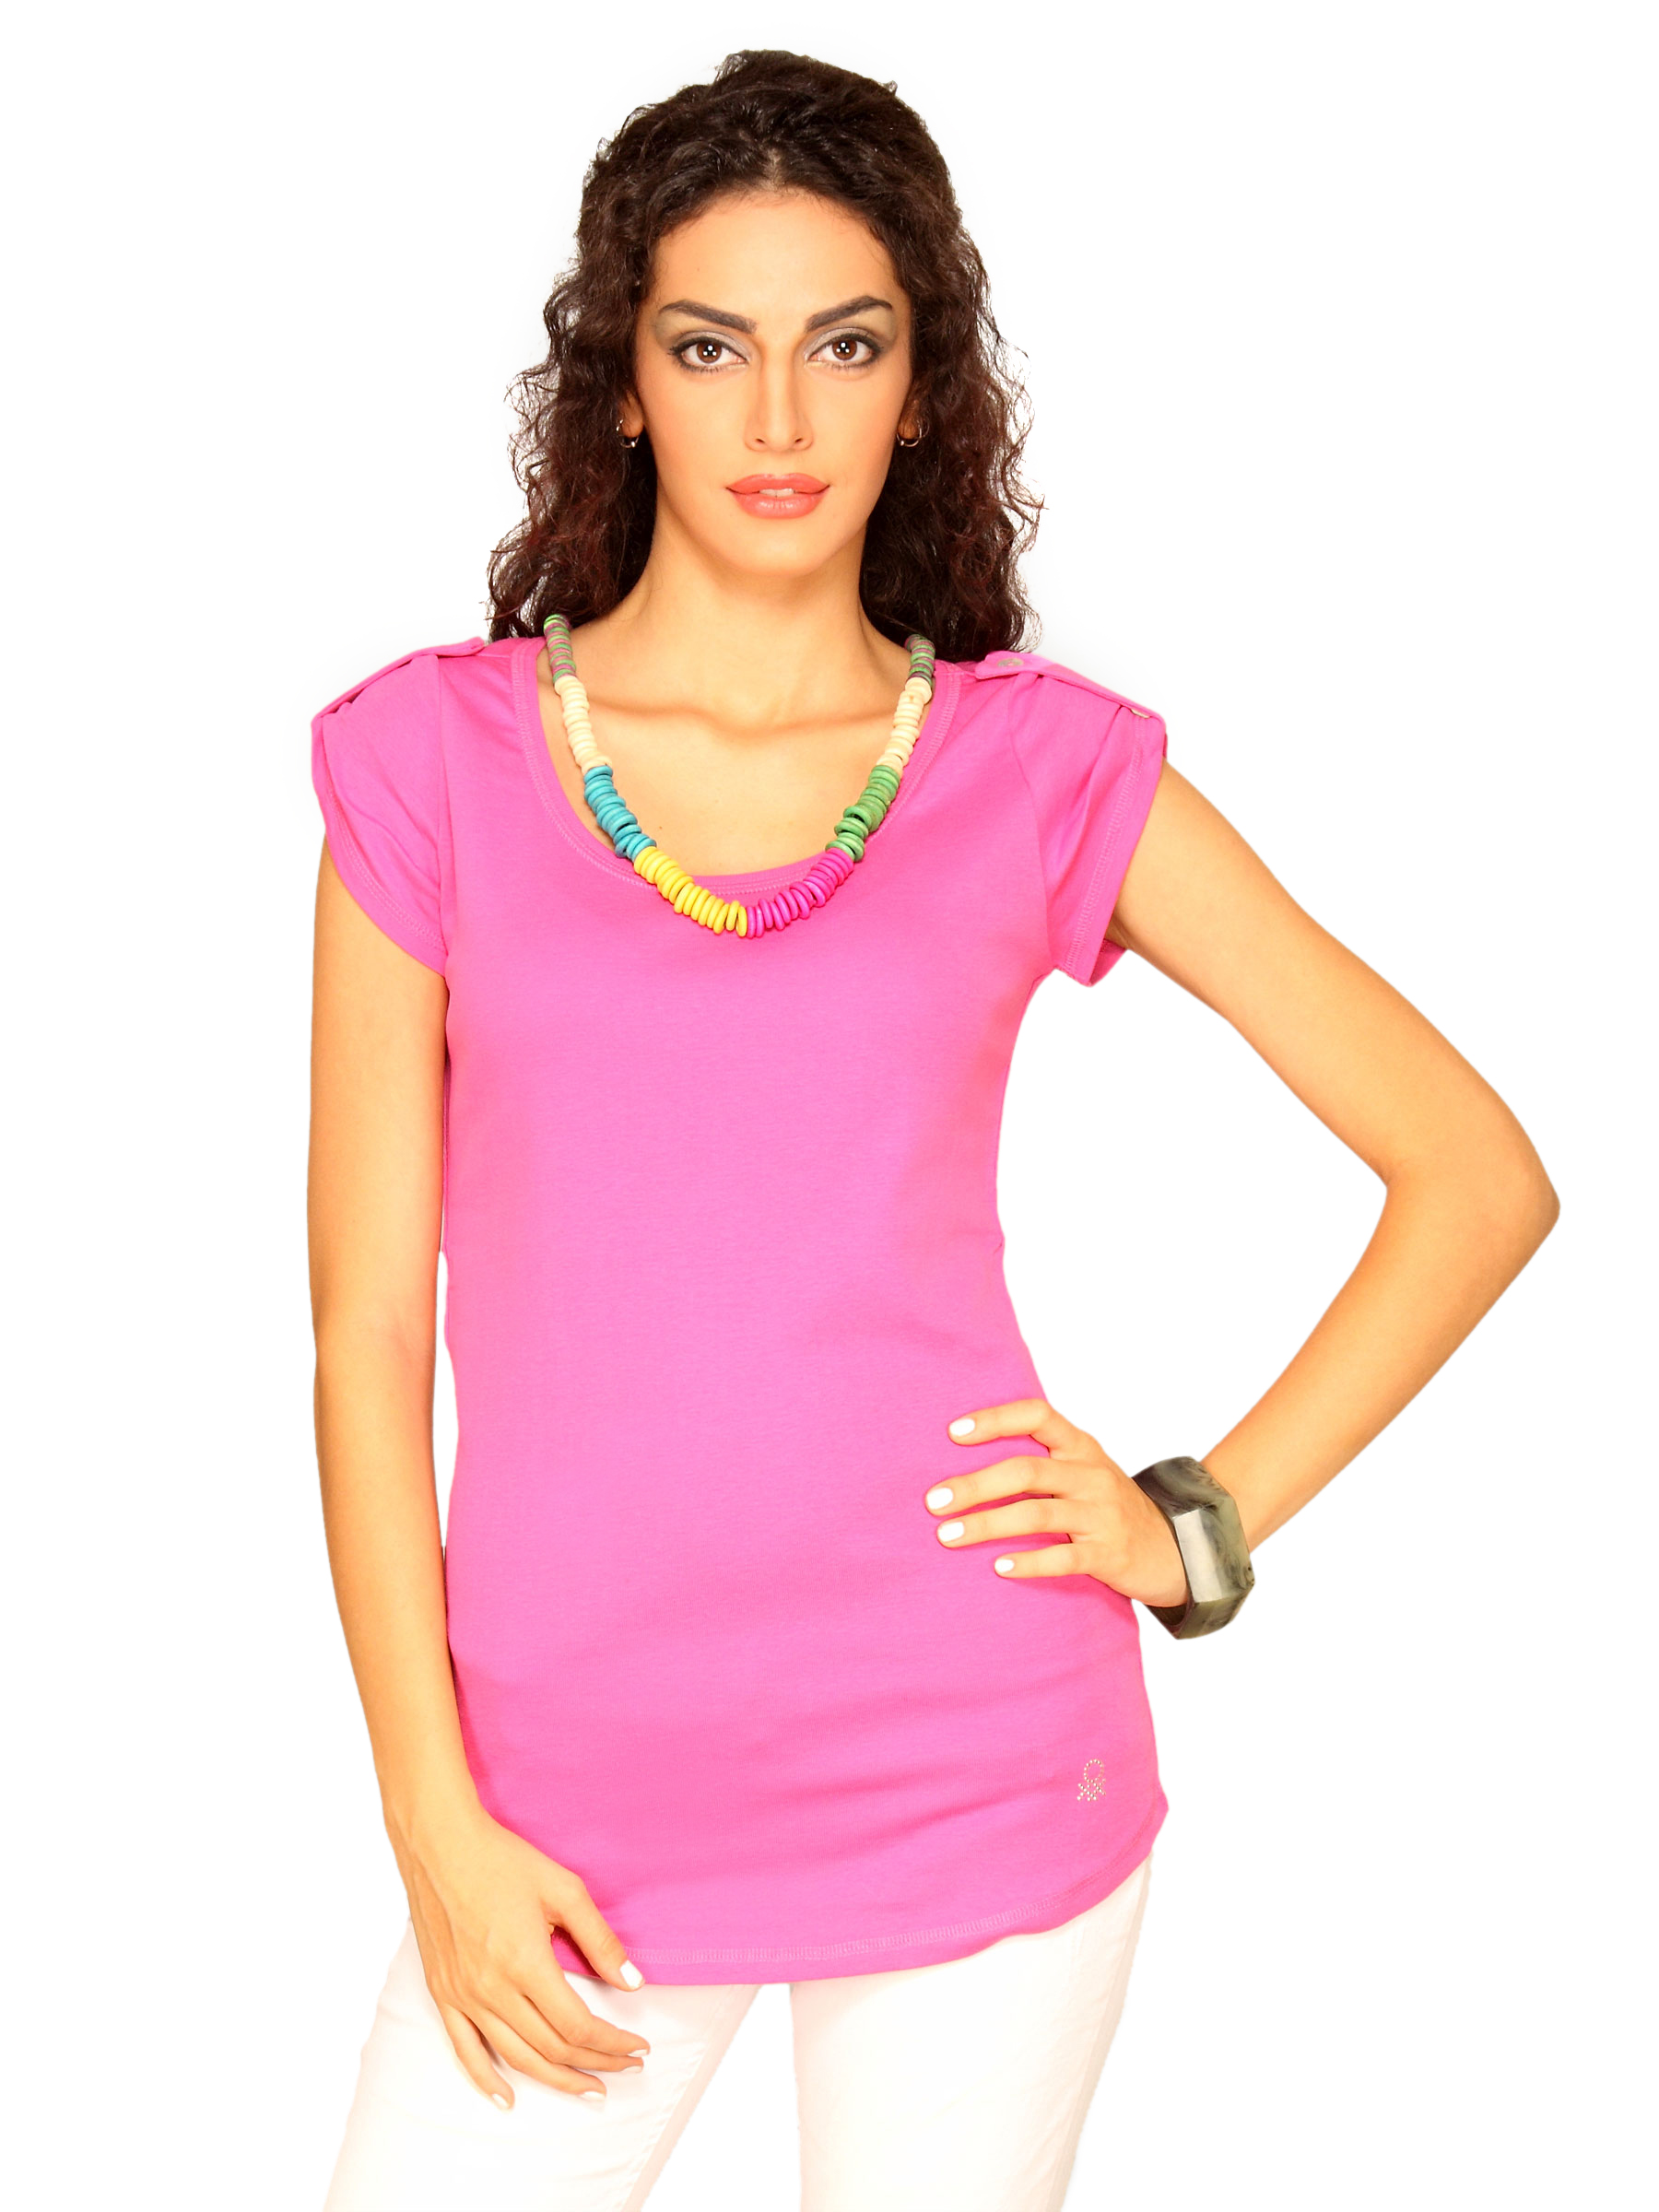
UCB Women's Epaulettes On Sleeve Pink T-shirt
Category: Apparel / Topwear / Tshirts
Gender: Women
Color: Pink
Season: Summer 2011
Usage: Casual